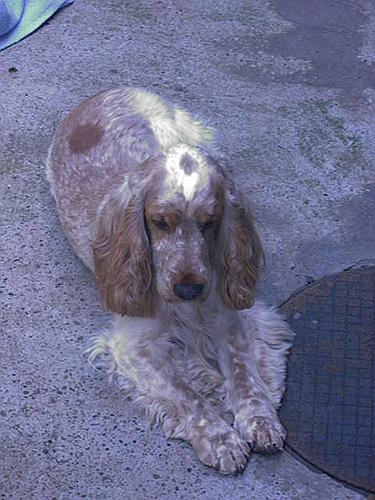
Breed: english cocker spaniel